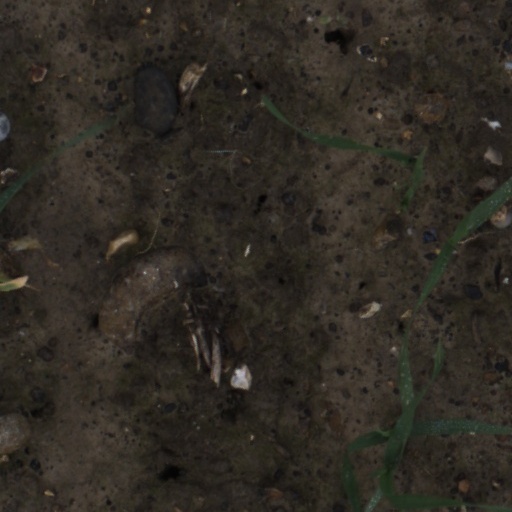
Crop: wheat